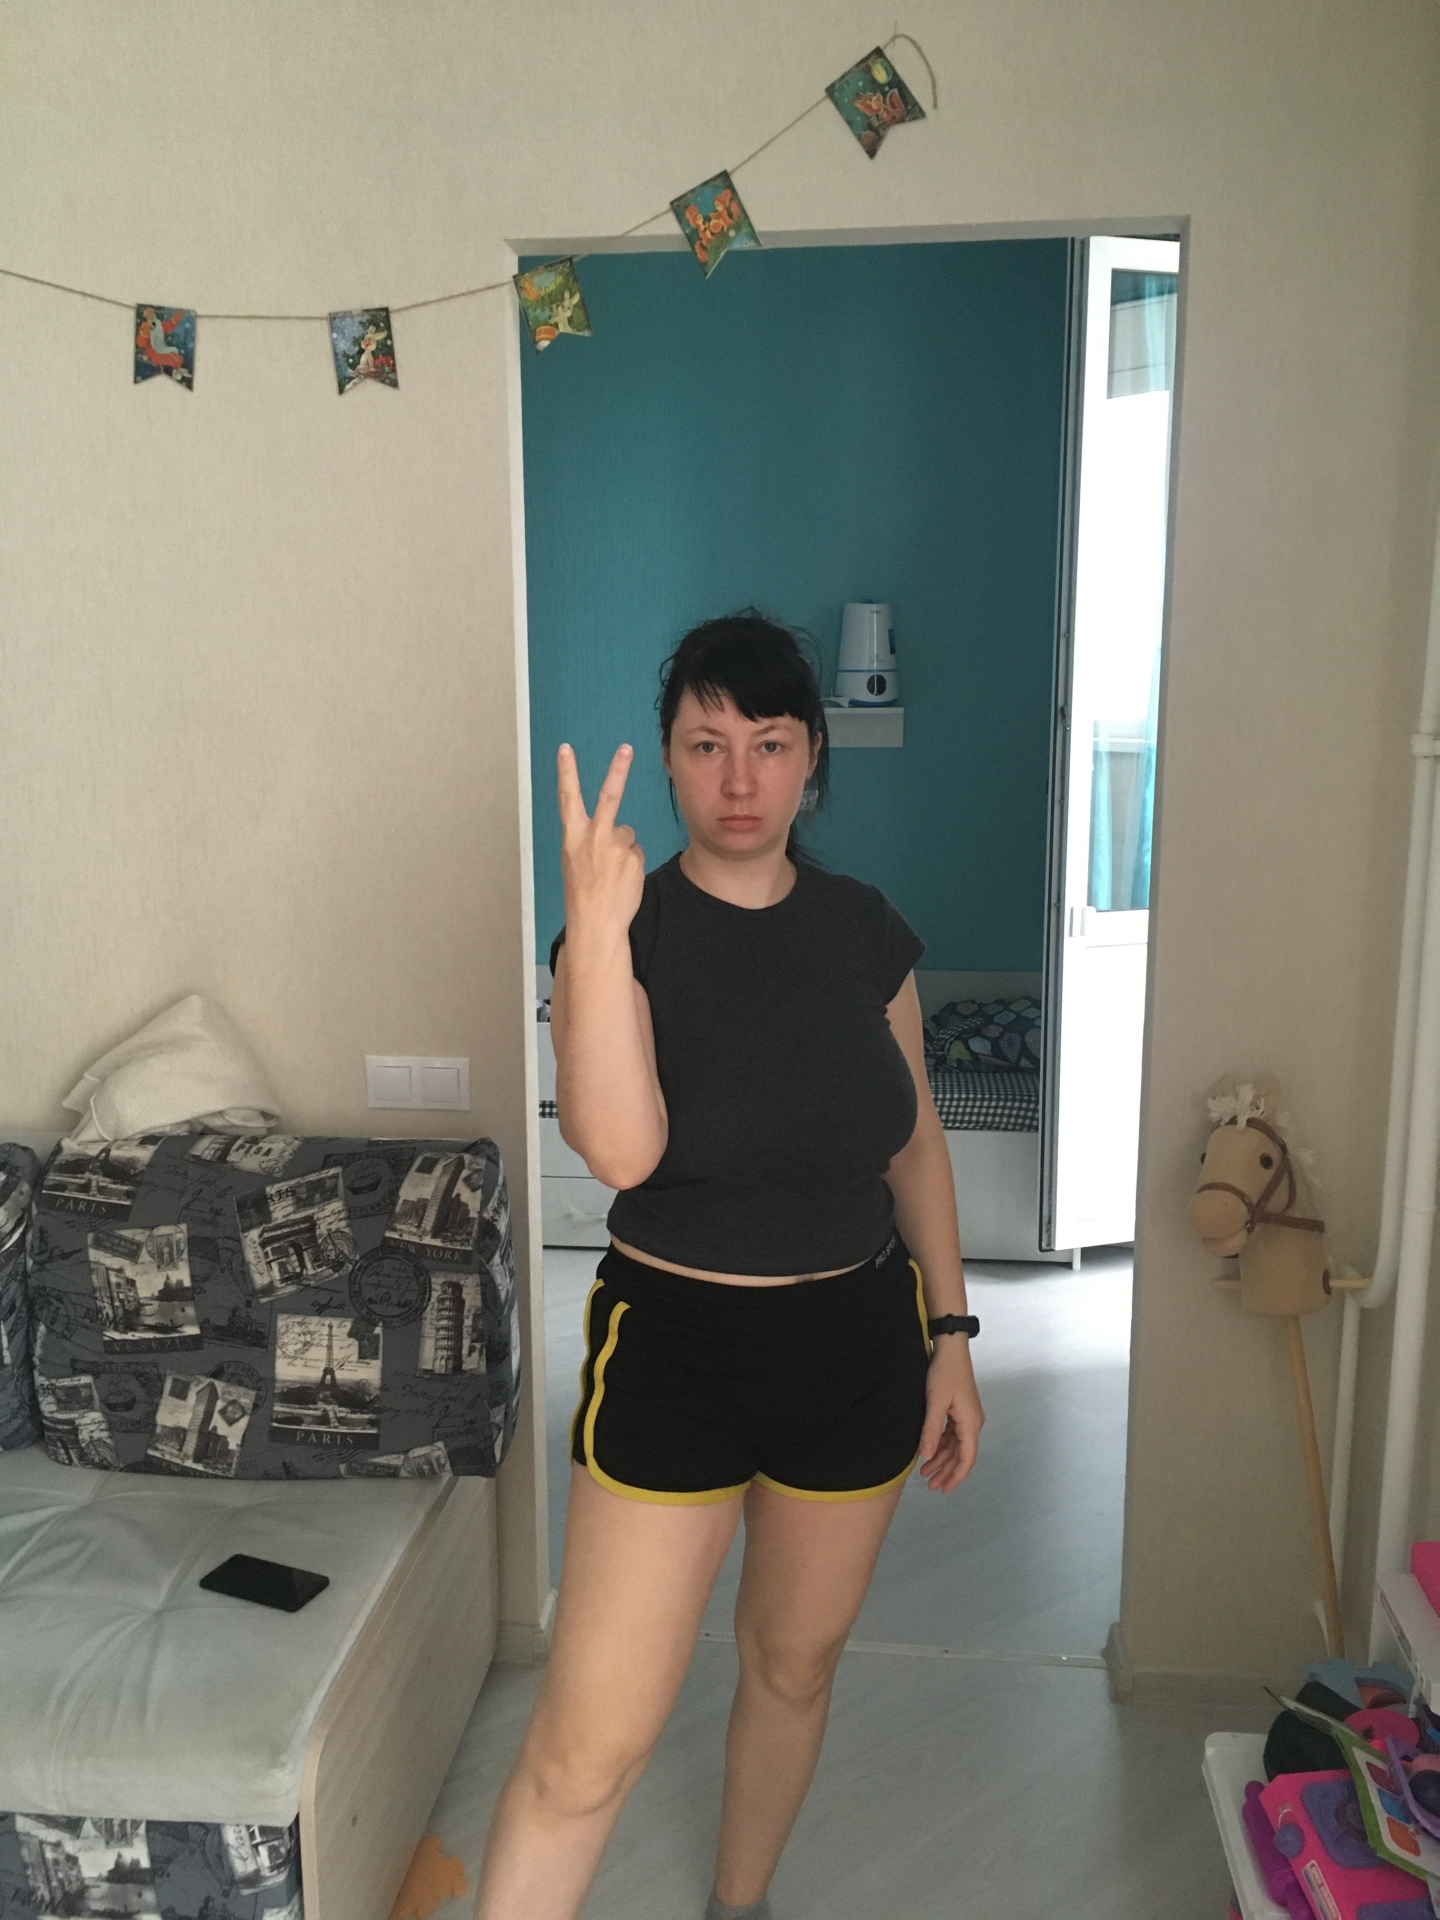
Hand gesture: peace_inverted